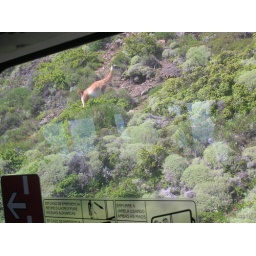
guanaco from the bus window in Torres del Paine National Park